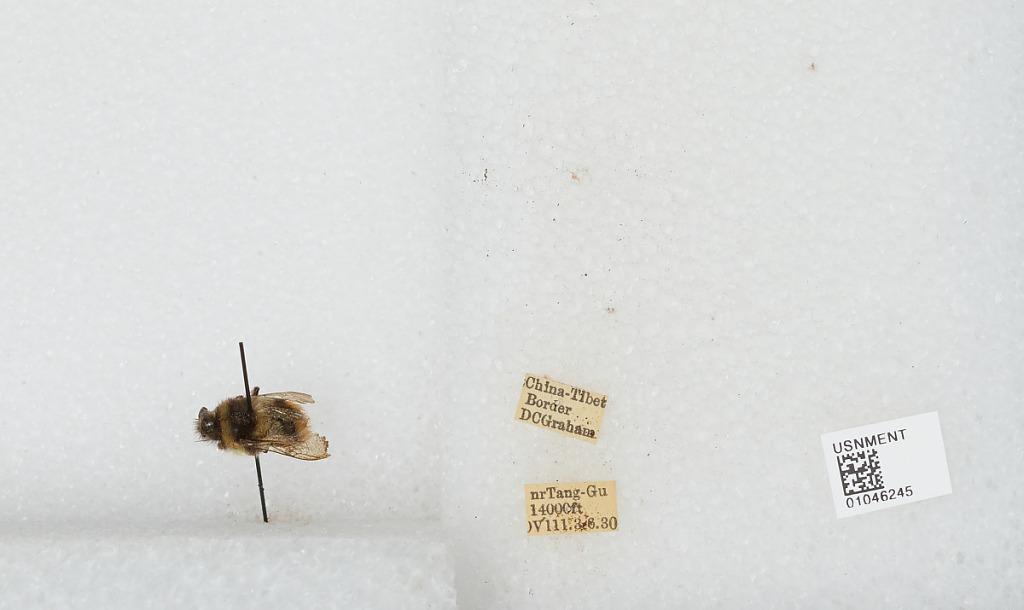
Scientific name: Bombus sp.
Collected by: D. Graham
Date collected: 1930-8-3
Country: China
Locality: China-Tibet Border near Tang-Gu